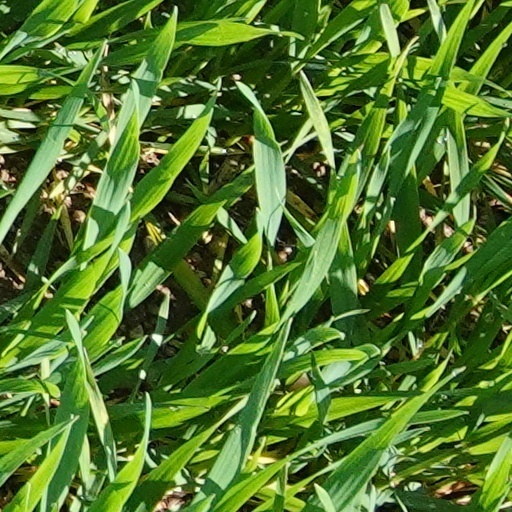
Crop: wheat